2010 Senkaku boat collision incident

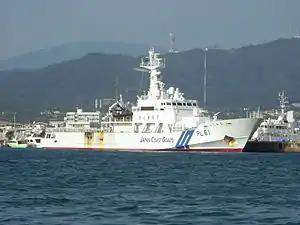
JCG's "Hateruma" that captured the moment of collision

According to the "Asahi Shimbun", since returning to China government authorities have confined Zhan Qixiong to his home. An "Asahi" reporter who attempted to interview Qixiong at his home in Jinjiang on September 5, 2011, was turned away by Chinese police. Local residents confirmed to the reporter that Qixiong was living at the residence but was not allowed to leave except in rare instances. Two holes in the bow of "Minjinyu 5179", apparently caused by the collisions, have been repaired since the boat returned to China, but the boat has not been on any further fishing expeditions. Local Jinjiang fishermen told the "Asahi" reporter that they have mainly stayed away from the Senkaku Islands since the incident, but would go back, "as long as there were fish in the area."